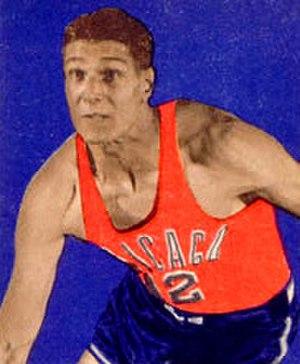
Ellis Eugene Vance, dit Gene Vance, né le 25 février 1923 et mort le 16 février 2012, est un joueur de basket-ball professionnel américain qui a joué pour l'équipe universitaire des Fighting Illini de l'Illinois dans les années 1940 où il est resté comme l'une des figures historiques de l'équipe universitaire. Son parcours universitaire est coupé par sa participation à la Seconde Guerre mondiale à partir de 1943. Il fait partie avec Andy Phillip des Whiz Kids. Recruté par les Stags de Chicago en 1948, il joue cinq saisons dans la National Basketball Association pour les Stags puis pour les Tri-Cities Blackhawks jouant 175 rencontres.